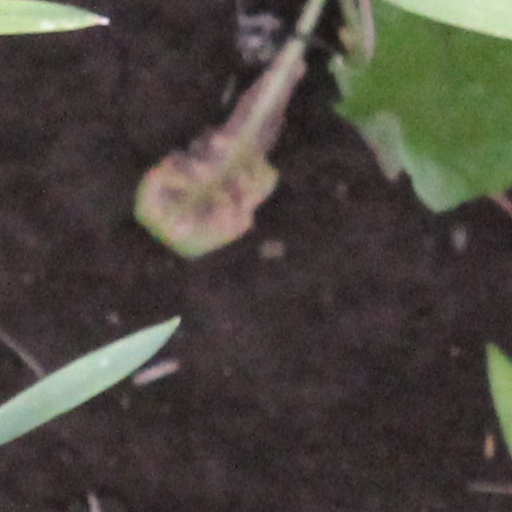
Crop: wheat